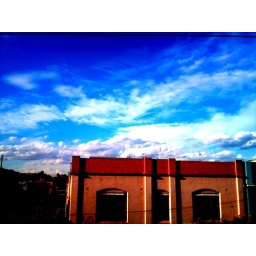
blue sky in the city